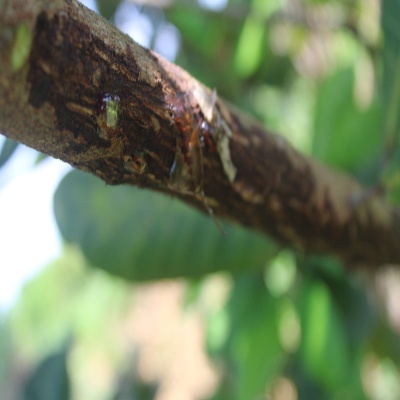
Crop: Cashew
Condition: gumosis